Colombian–Peruvian territorial dispute

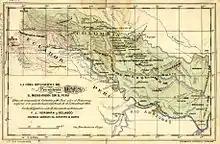
Map of the "modus vivendi" between Colombia and Peru.

On September 12, 1905, the new Peruvian legation in Bogotá (directed by the Peruvian plenipotentiary Hernán Velarde) managed to celebrate three new conventions with the Colombian Foreign Ministry: the Velarde-Calderón-Tanco treaties, with Clímaco Calderón, Foreign Minister of Colombia; and the Colombian Minister Plenipotentiary in Peru, Luis Tanco Argáez.